Juncus patens

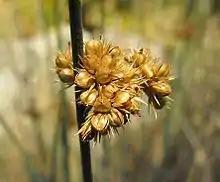
Fruit of "Juncus patens"

Juncus patens is a species of rush, known by the common names spreading rush and California grey rush.